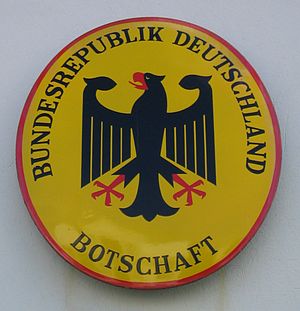
Diplomatisk mission
Tysk ambassadeskilt.
En diplomatisk mission er et lands udsendte repræsentation til en international organisation, f.eks. FN, EU, OECD og OSCE. Efter forskellig praksis ved organisationerne betegnes missionerne mission, delegation eller repræsentation.